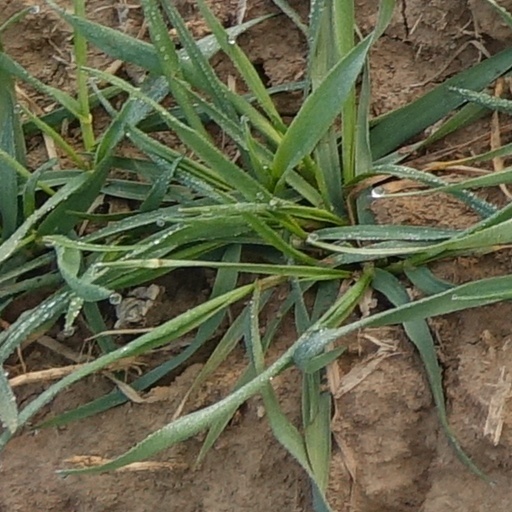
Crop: wheat